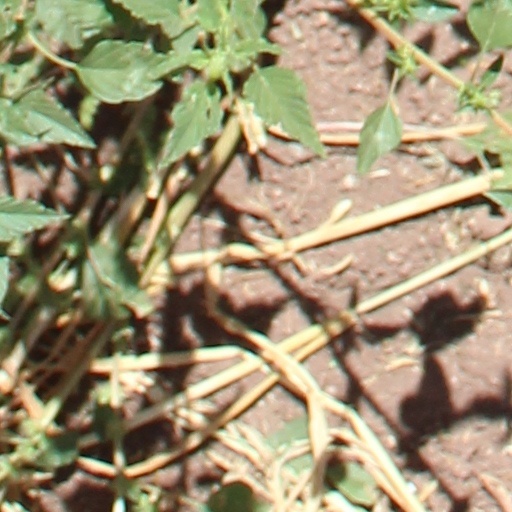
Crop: wheat